Hebei University of Economics and Business

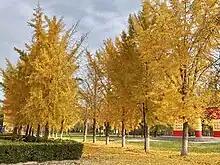
HUEB in October

The main campus is located on the south bank of the Hutuo River in the north of Shijiazhuang, occupying an area of 2,600 acres, which was the largest single university campus in Hebei Province before the 21st century, with a greening rate of up to 40 percent.